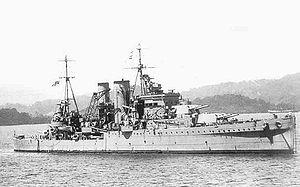
Le HMS Exeter est un croiseur lourd qui a navigué pour la Royal Navy entre 1931 et 1942. Il s'illustre notamment pendant la Seconde Guerre mondiale, particulièrement lors la bataille du Rio de la Plata où il endommagea le cuirassé de poche allemand Admiral Graf Spee. Il est coulé au début de 1942 en mer de Java.
La seconde bataille de la mer de Java a été la dernière d'action navale de l'invasion des Indes orientales néerlandaises des années 1941-1942. Elle s'est déroulée le 1ᵉʳ mars 1942, deux jours après la première bataille de la mer de Java. Ce fut la fin de la présence navale alliée dans les indes néerlandaises, laissant la voie libre aux forces japonaises pour conquérir le restant des colonies hollandaises.